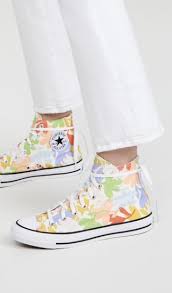
Label: Sneaker